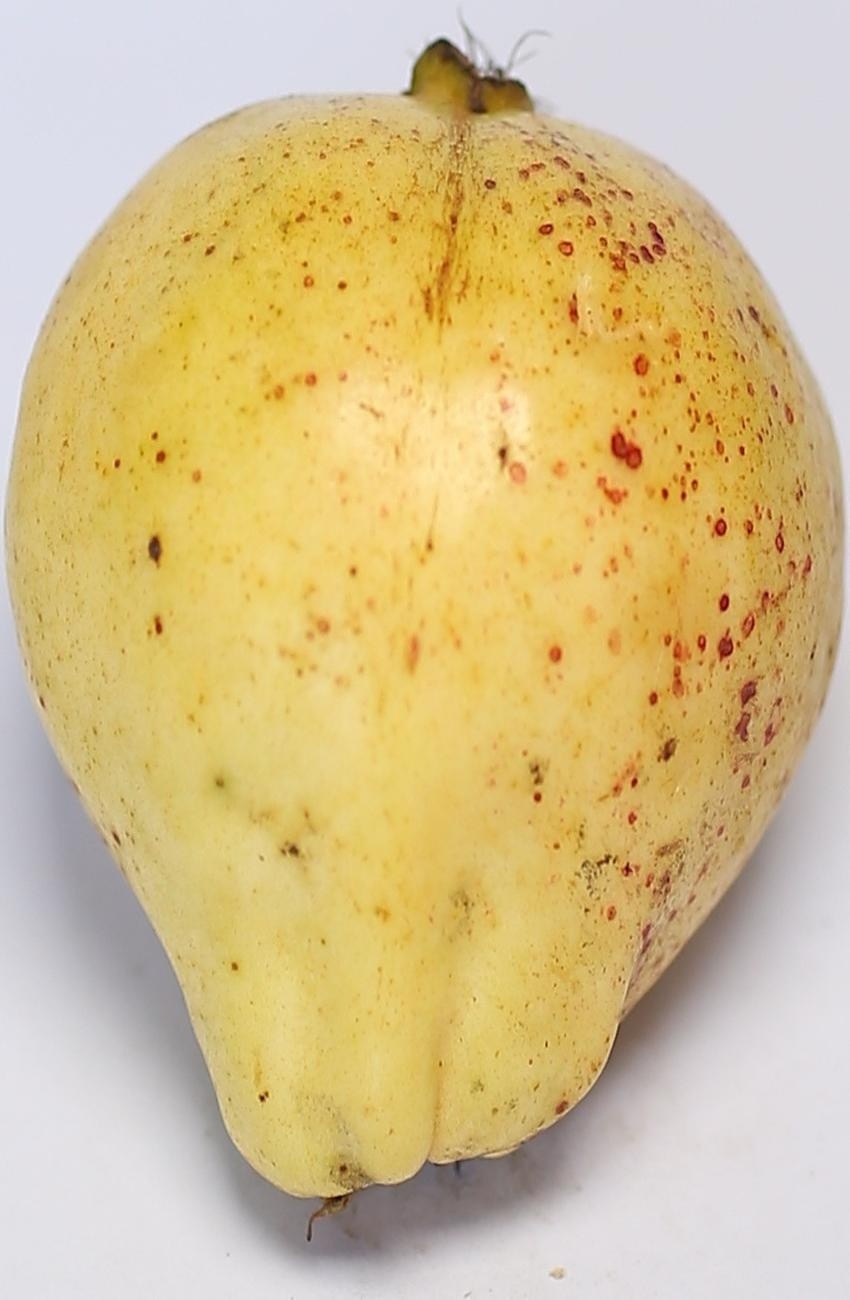
Maturity: ripe
Variety: riyali